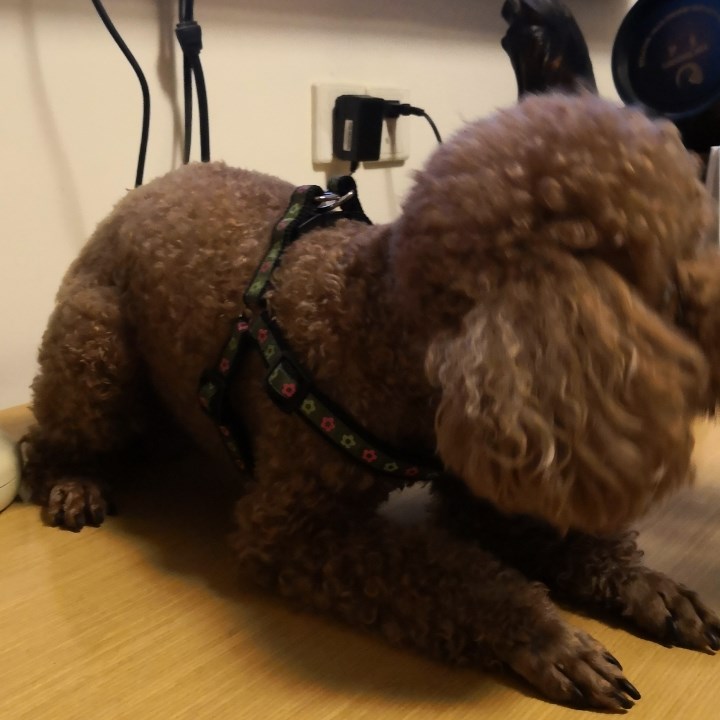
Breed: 7449-n000128-teddy